Hugo Stiglitz

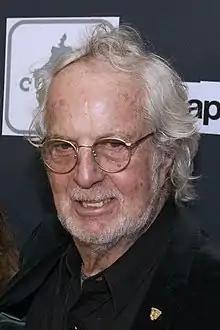

Hugo Stiglitz López, better known simply as Hugo Stiglitz, (born August 28, 1940, in Mexico City) is a Mexican actor.